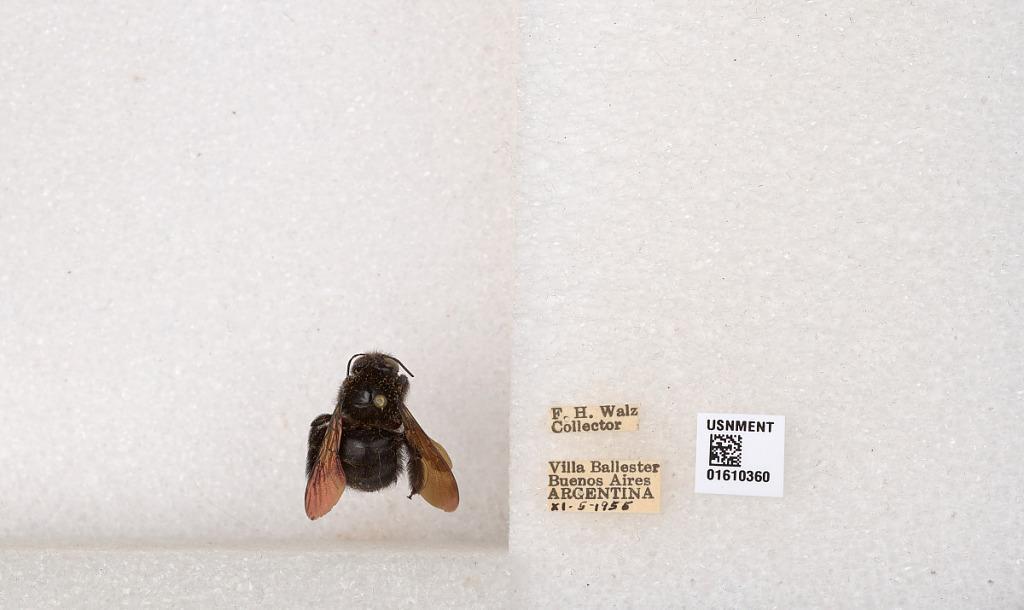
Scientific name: Xylocopa (Stenoxylocopa) artifex Smith
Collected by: F. Walz
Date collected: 1955-11-5
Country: Argentina
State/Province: Buenos Aires
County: Partido de General San Martin
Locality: Villa Ballester
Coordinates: -34.55, -58.5628